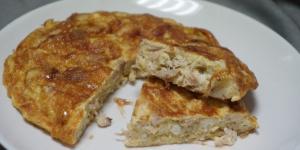
tortilla de pollo